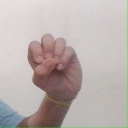
अक्षर: उ